Show Pieces

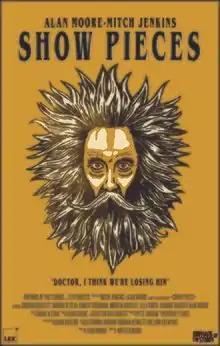

Show Pieces is a British short film anthology written by Alan Moore and directed by Mitch Jenkins. The series follows a man, James, who finds himself in a strange working men's club after his death.